Humlebæk

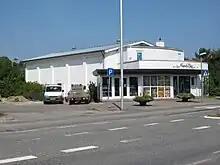
The cinema Humle Bio

In 1938 a cinema Humle Bio opened in Humlebæk. The cinema is still active and was renovated in 2023 with new chairs.